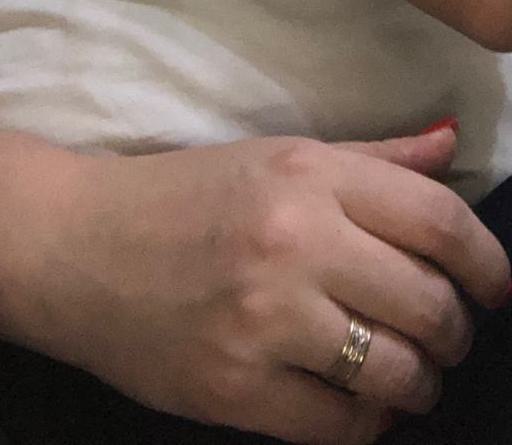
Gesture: no_gesture